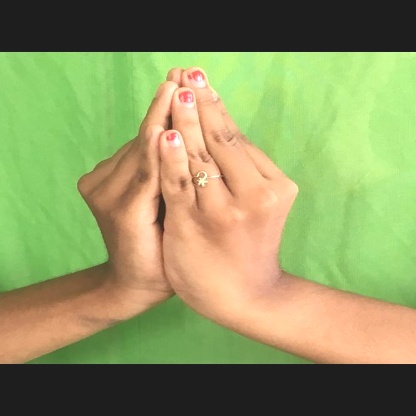
Mudra: Kapotham